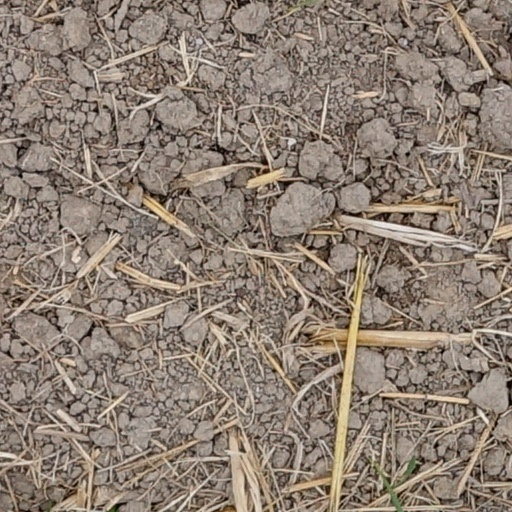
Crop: wheat